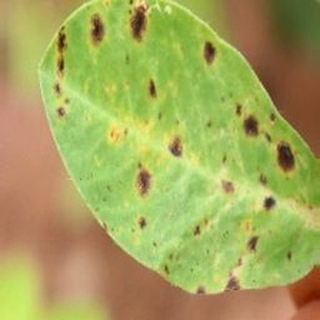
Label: groundnut_late_leaf_spot